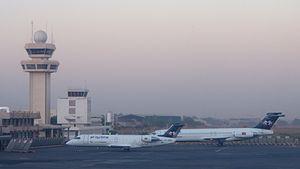
Air Burkina est une compagnie aérienne du Burkina Faso basée à Ouagadougou. C'est la compagnie historique de l'état burkinabè qui est actuellement majoritaire après 15 ans de privatisation de l'entreprise par le groupe Célestair.
L’aéroport international de Ouagadougou est le plus grand aéroport burkinabé, desservant la capitale du pays Ouagadougou. Il possède une piste de 3 028 mètres lui permettant d’accueillir les plus gros avions. Air France et Air Burkina occupent 60 % du trafic aérien à Ouagadougou. L'aéroport s'étale sur 426 hectares dans le centre de Ouagadougou.